Toilet paper

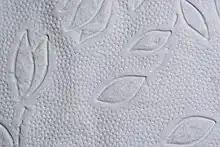
Leaves as motif on toilet paper

Today, in the United States, plain unpatterned colored toilet paper has been mostly replaced by patterned toilet paper, normally white, with embossed decorative patterns or designs in various colors and different sizes depending on the brand. The patterns are in most cases "scatter patterns", that is, a motif is distributed ("scattered") several times (irregularly) over the surface. Stripes and dot patterns are rare. Occasionally, toilet papers have an embossed crocodile, wave, circle or check pattern. Some are additionally printed. Ornaments usually stand on their own as self-contained units. They never go uninterrupted (for example, as a border) from the first to the last sheet.